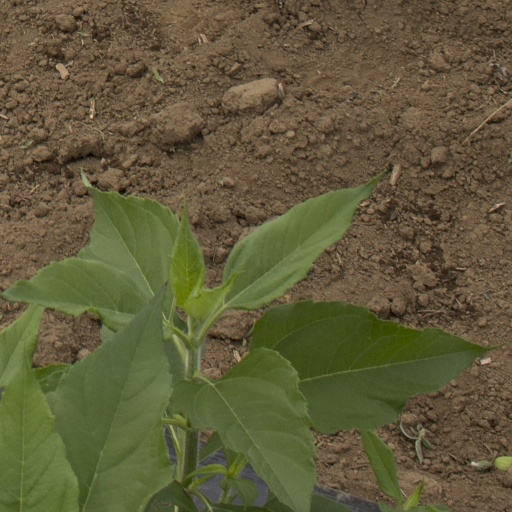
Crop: Jerusalem artichoke